Traditions of Derry City F.C.

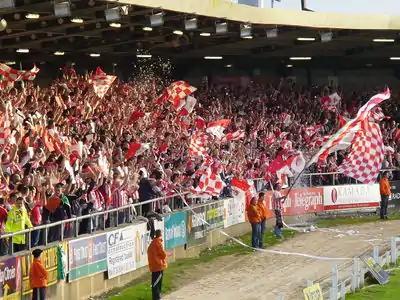
Derry City's fans in the Brandywell on the day of a game.

The group aims to assist Derry City and club officials in any way possible, from dealing with ticket allocations to providing player sponsorship. It has been in a position to buy shares in the club itself, as well contributing to several fund-raising drives by selling tickets. The Brandywell Pride Supporters Club has several main goals. They aim to: support Derry City in attempting to be the biggest club in Ireland, through fundraising and generating support on the terraces, both home and away; to provide Derry supporters with an opportunity to attend as many games as possible; to utilise drums, instruments, flags and other equipment to create as noisy and colourful an atmosphere as is possible; to attract younger members of the community to attend the Brandywell in support of their local team and experience the ups and downs of live football often denied to them due to a developed Irish tradition of supporting English or Scottish teams; and to assist Derry City in whatever way possible, including working with various other supporters clubs and voluntary organisations ensuring that the club reaches its potential. Primarily the club is about colour and noise that contribute to the friendly and enjoyable atmosphere in the Brandywell and various away grounds on match-days.